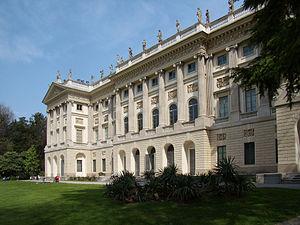
Mihály Pollack, né le 30 août 1773 à Vienne – mort le 3 janvier 1855 à Pest, est un des plus grands architectes classiques hongrois. Sa réalisation la plus connue est le Musée national hongrois.